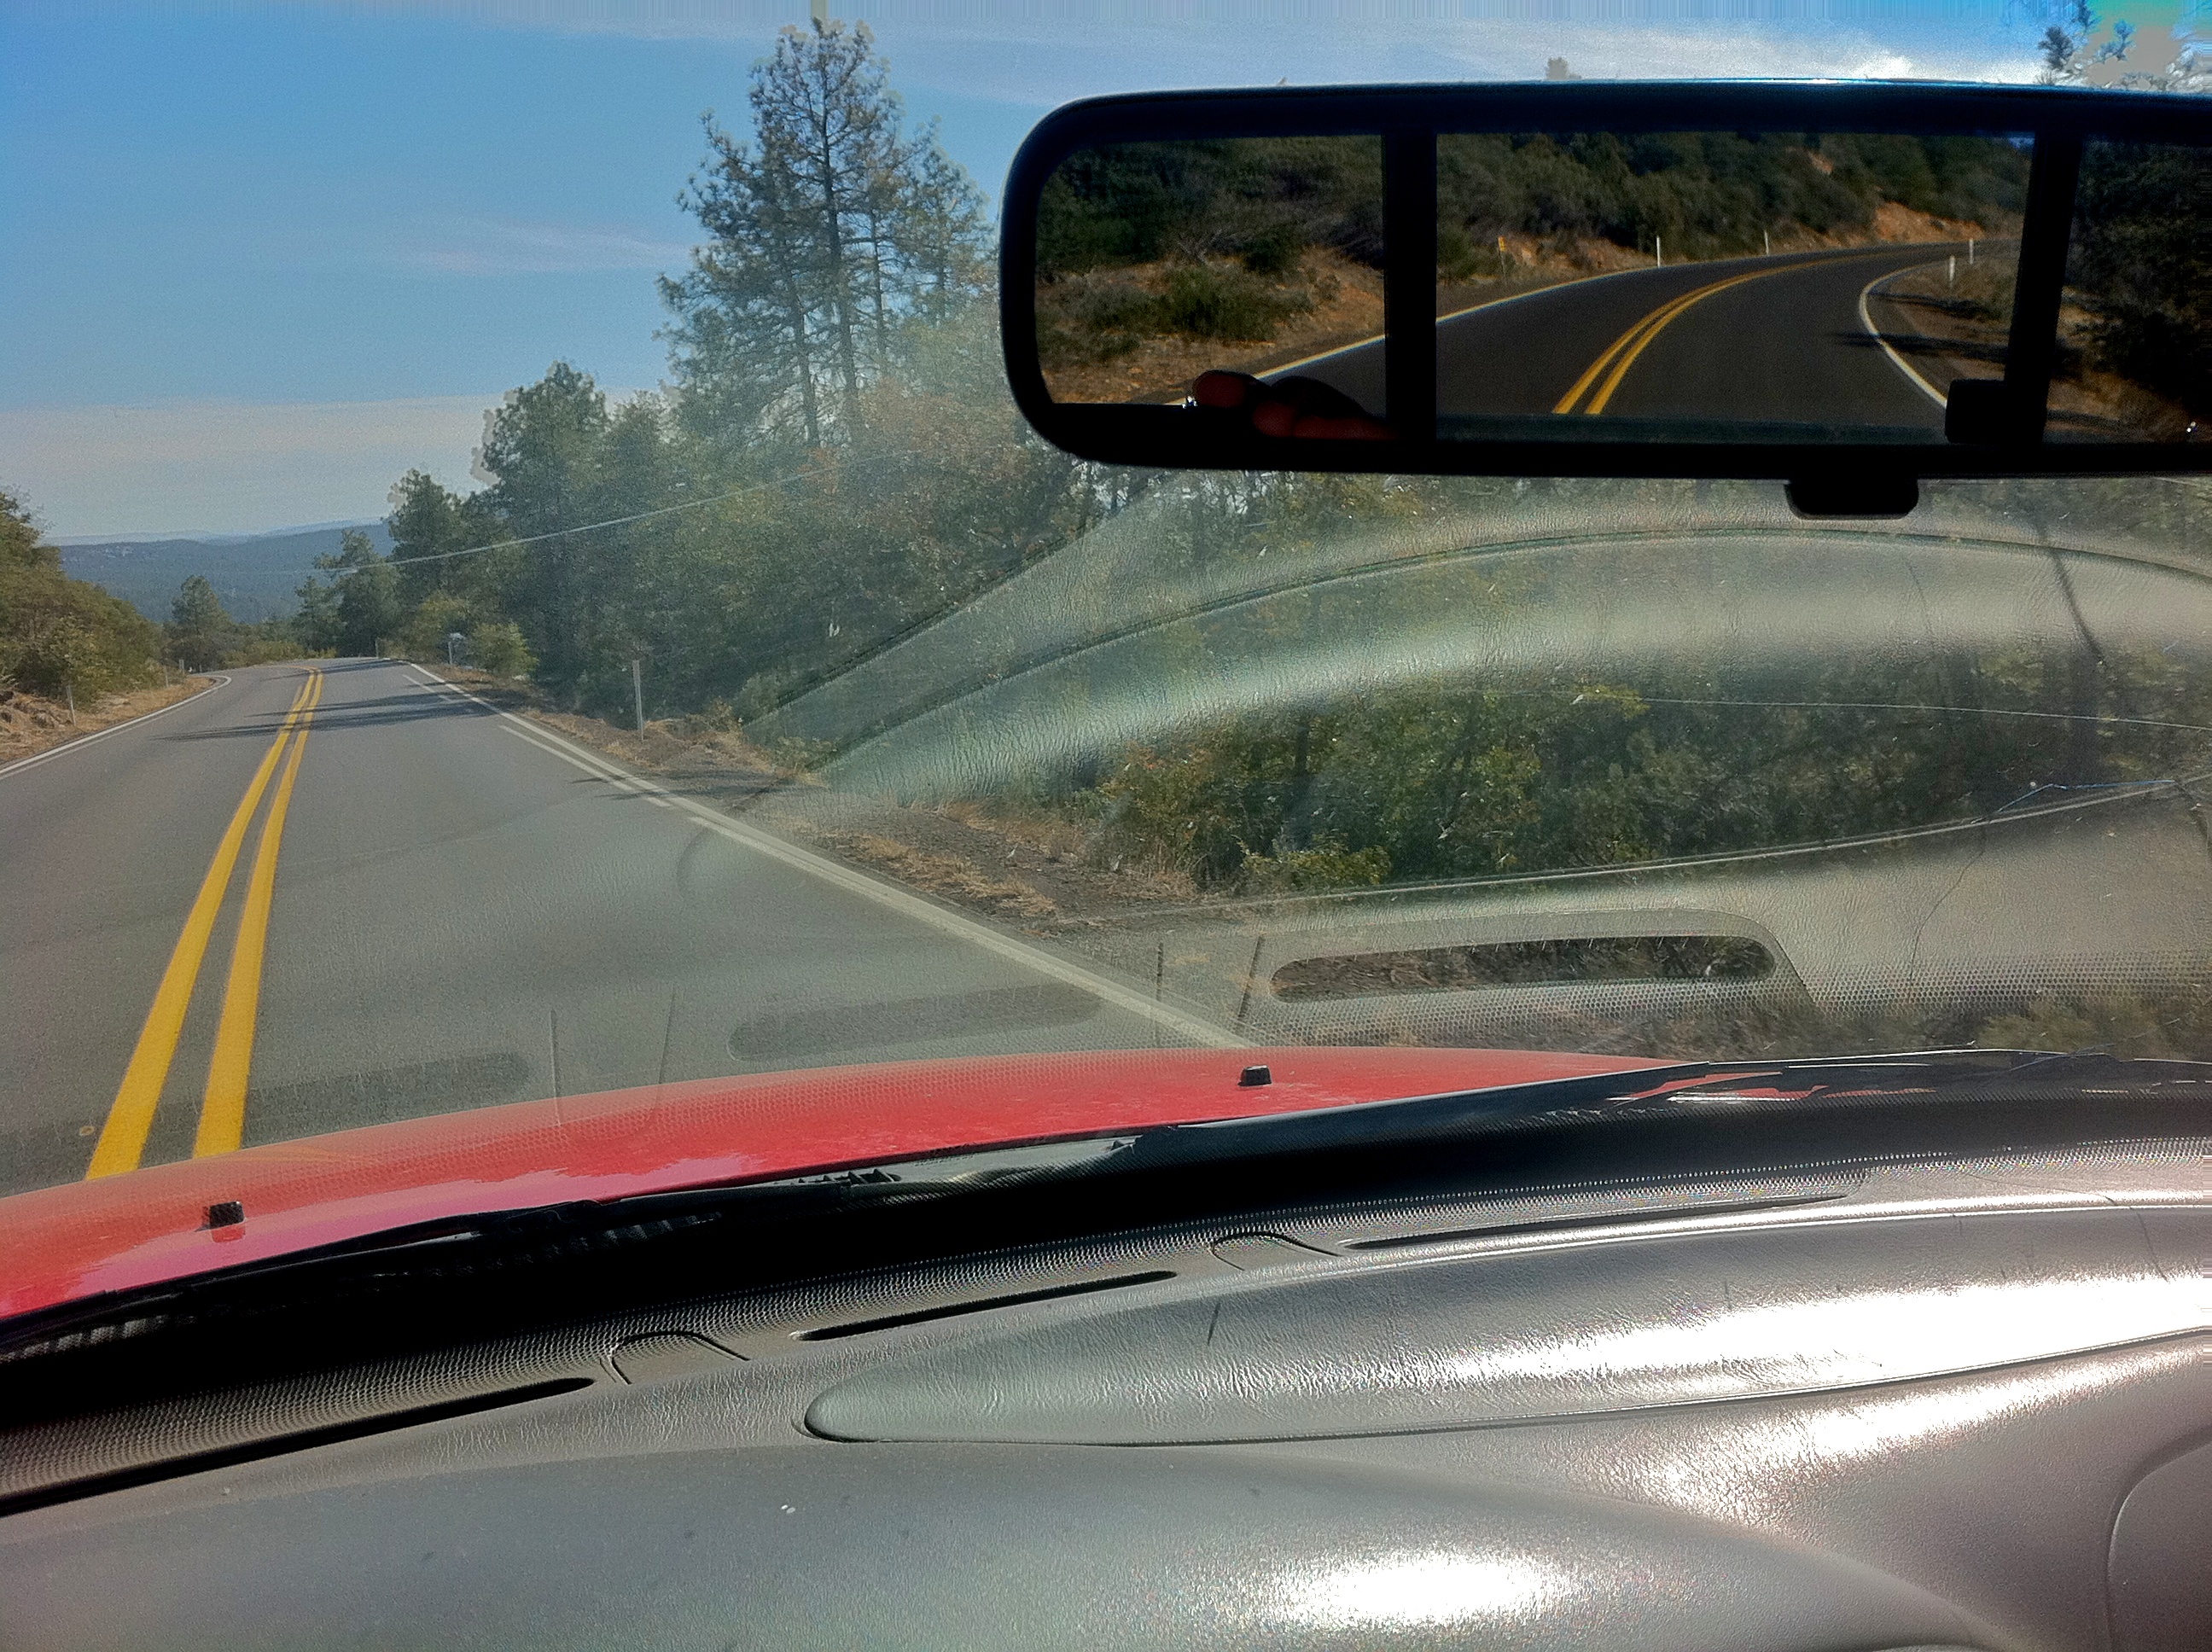
road, car, wheel, window, glass, driving, vehicle, aviation, windshield, dailyshoot, automotive exterior